Bronisław Komorowski

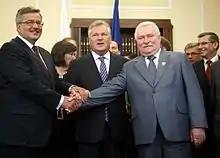
President Bronisław Komorowski with two former presidents, Lech Wałęsa and Aleksander Kwaśniewski

Komorowski became acting president on 10 April 2010 following the death of President Lech Kaczyński. His first decision was to announce seven days of national mourning beginning on 10 April.